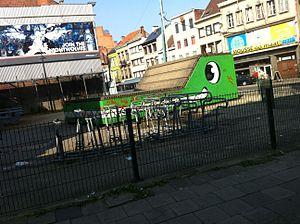
Bouche de métro Drink
Drink est une station fantôme du prémétro d'Anvers. Elle est située à l'est de la ville sous la Turnhoutsebaan à hauteur du croisement des Drinkstraat et Eliaertsstraat. Construite dans le cadre du Reuzenpijp, les travaux ont débuté en 1978 et sont depuis 1989 à l'arrêt.